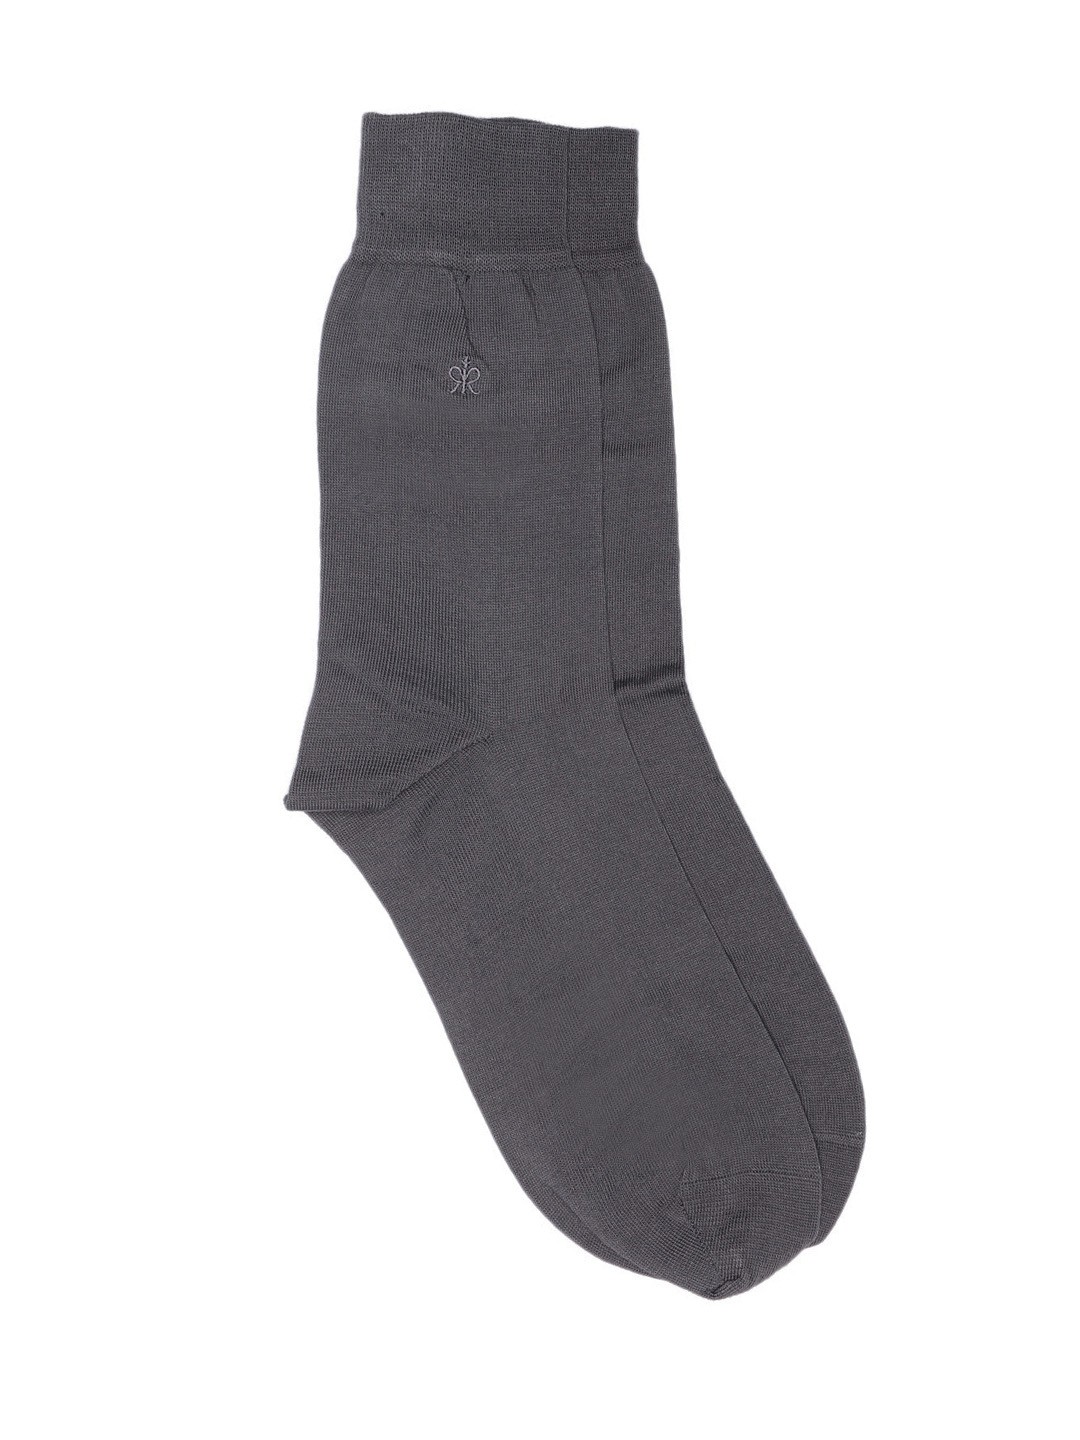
Raymond Men Grey Socks
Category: Accessories / Socks / Socks
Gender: Men
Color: Grey
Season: Summer 2016
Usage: Casual